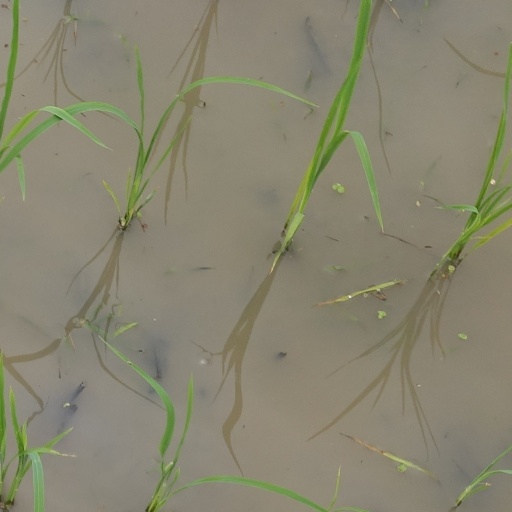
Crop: rice